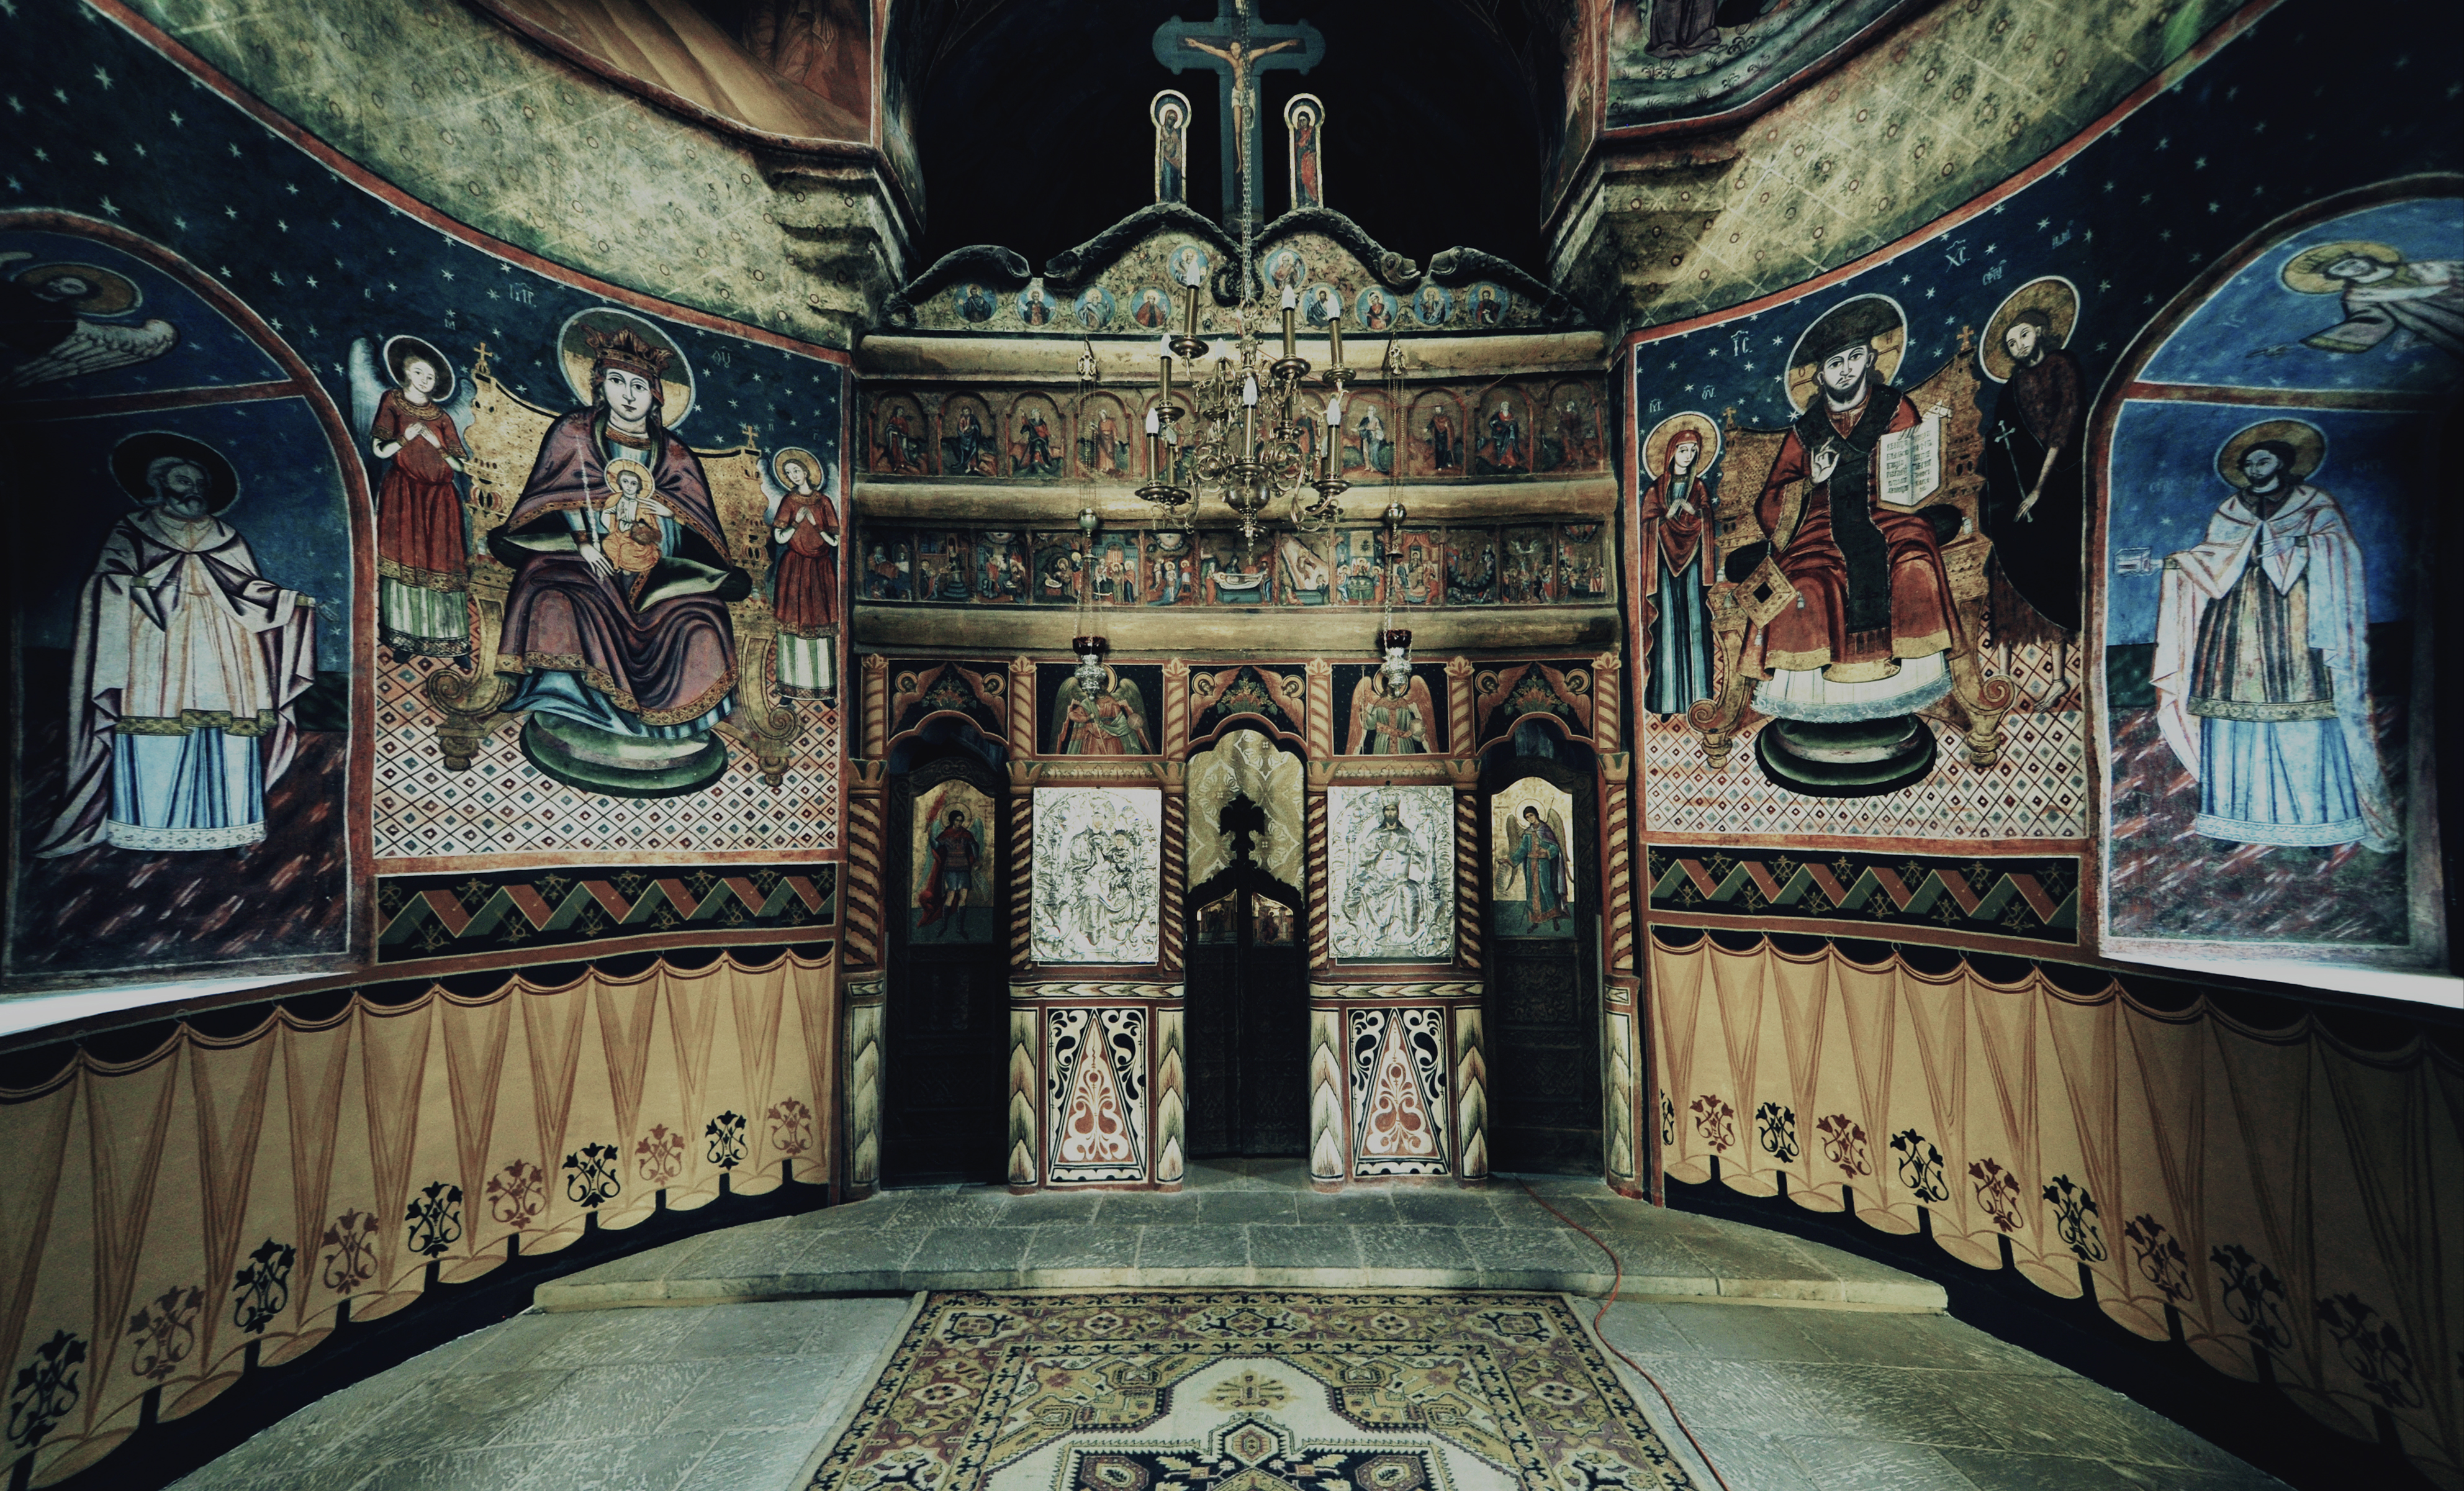
architecture, photography, mansion, interior, building, palace, monument, photo, religion, church, chapel, cross, christian, place of worship, photos, religious, art, de, iconography, monastery, churches, synagogue, fotografie, christianity, romana, orthodox, eastern, basilica, fresco, estate, murals, icon, oldchurch, romania, icons, roumanie, bor, biserica, arhitectura, wallachia, orthodoxy, cruce, romanian, icoana, icoane, iconostas, iconostasis, ortodoxa, patrimoniu, ortodox, fresca, frescoes, manastirea, manastire, ortodoxia, ortodoxie, ecclesiastical, bisericeasc, cladire, edificiu, valahia, tararomaneasca, sinaia, godslight, 1695, mihaicantacuzino, parvumutu, lmiphiima1669101, eik n, cre tinism, cre tin, deisis, ancient history